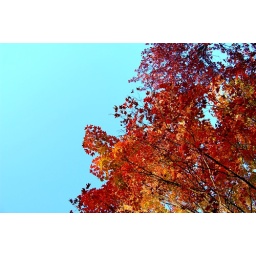
Bright leaves against blue sky